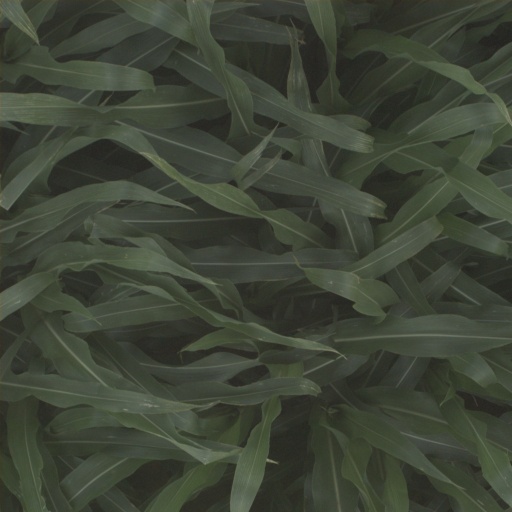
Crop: sorghum